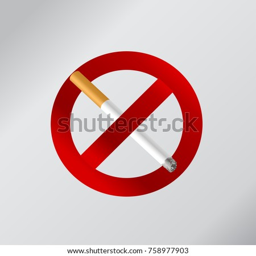
no smoking sign on a white background .